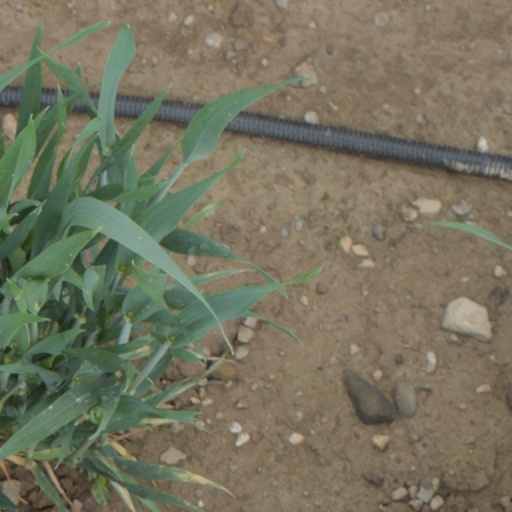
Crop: wheat